Ernst Streeruwitz

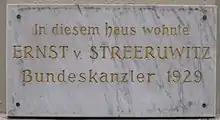
Memorial plaque on one of the houses Streeruwitz lived in during his years in Vienna

During the runup to the 1923 legislative elections, the Federation of Austrian Industries and the Christian Social Party negotiated an agreement of mutual support. The federation would assist the party financially; the party would run candidates sympathetic to the industrialists. Streeruwitz agreed to be added to the Christian Social candidates, pursuant to the agreement, and was elected to the National Council.